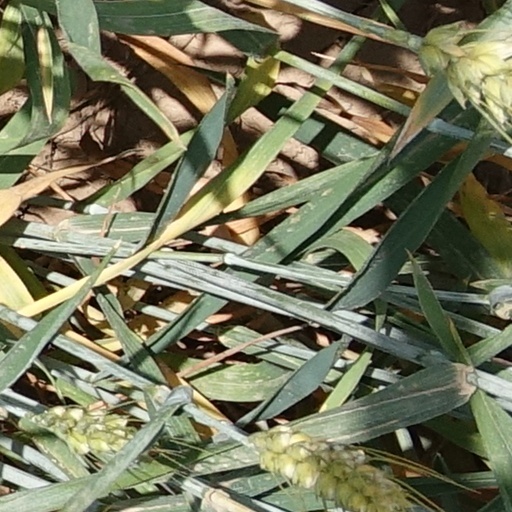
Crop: wheat